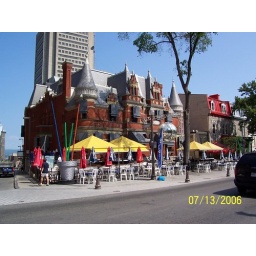
a bar in quebec city that looks like a castle